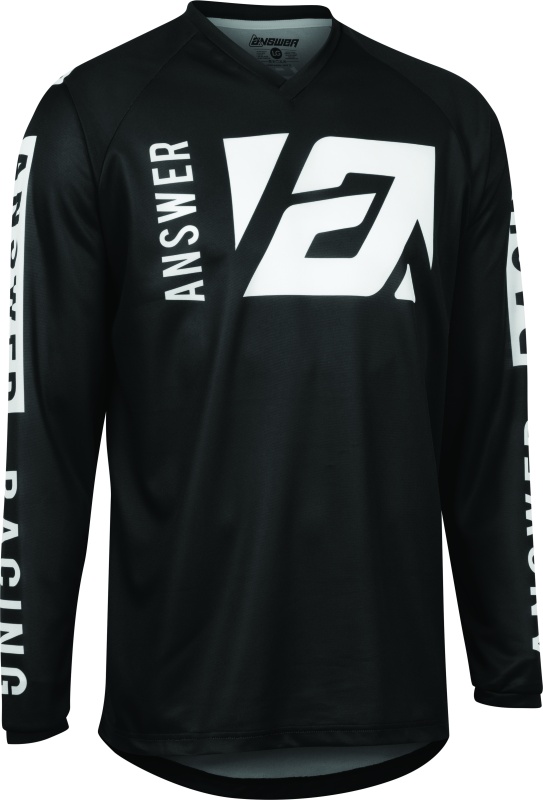
Answer Syncron Merge Jersey Black/White Youth - Small
We make gear for riders so small that some of them have to learn how to talk before they can tell us how good it fits! Even if you are not 'taller than this line' we will still kit you up with the best gear in the world. Parents and young riders have long appreciated the fit and durability of the Syncron Youth line. Pro-rider-spawn Vincent Wey and dad give the new line two big and two small thumbs up for making the great fitting gear work even better.
Brand: Answer
Category: Sporting Goods > Outdoor Recreation > Cycling > Cycling Apparel & Accessories